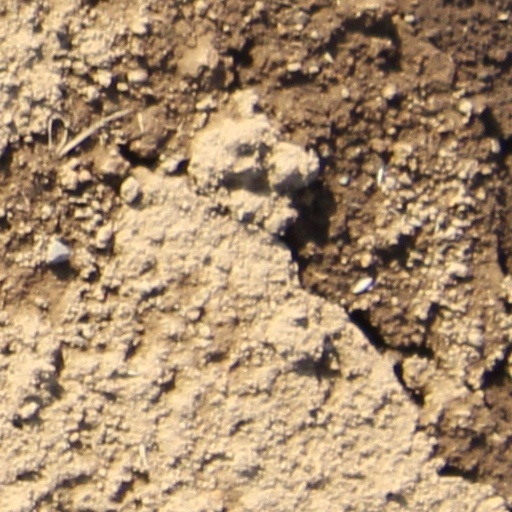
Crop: wheat